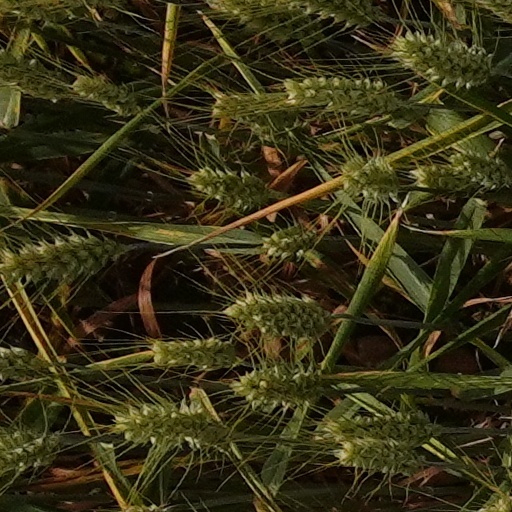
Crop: wheat